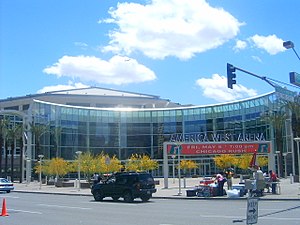
Talking Stick Resort Arena
Talking Stick Resort Arena
Talking Stick Resort Arena er en sportsarena i Phoenix i Arizona, USA, der er hjemmebane for NBA-holdet Phoenix Suns. En årrække var det desuden spillestedet for NHL-klubben Phoenix Coyotes. Arenaen har plads til ca. 18.000 tilskuere, og blev indviet 1. juni 1992.